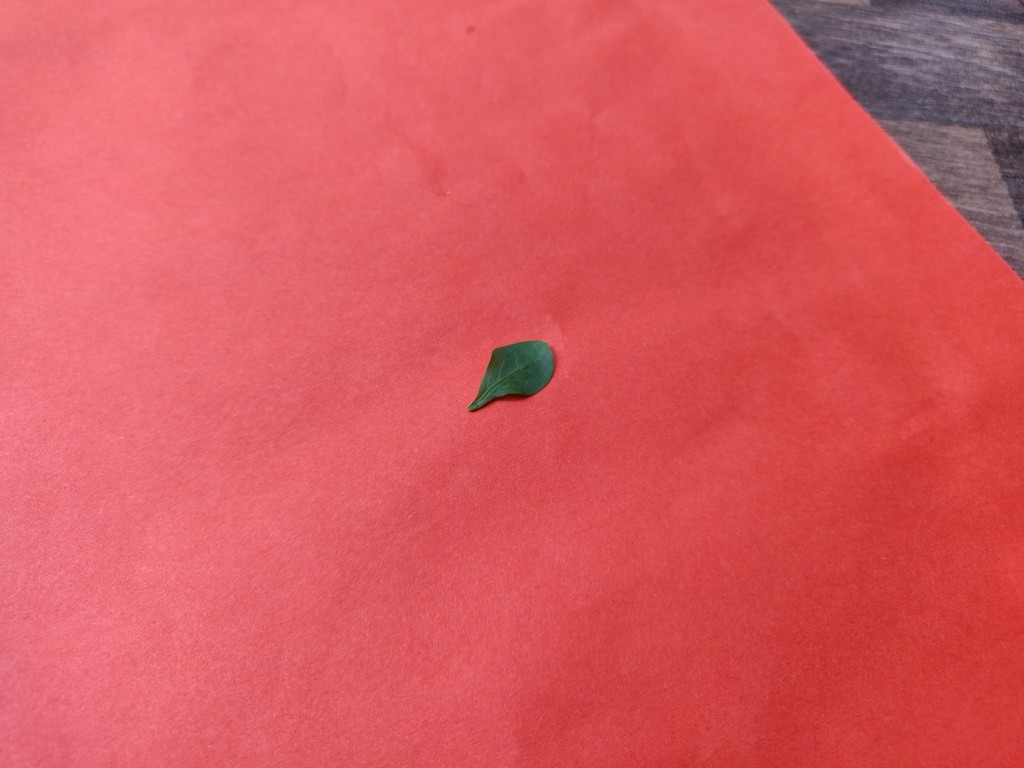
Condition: Healthy
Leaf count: single
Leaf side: front